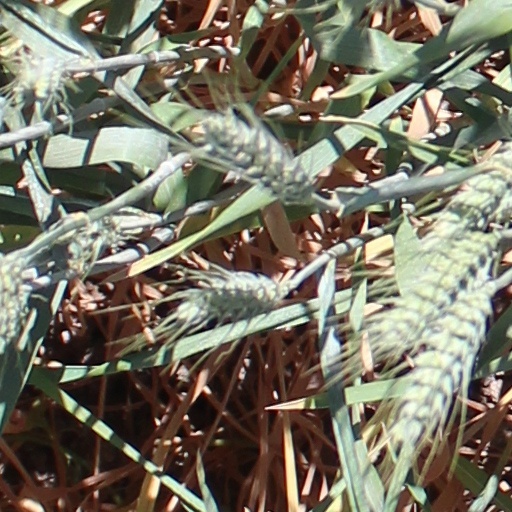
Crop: wheat